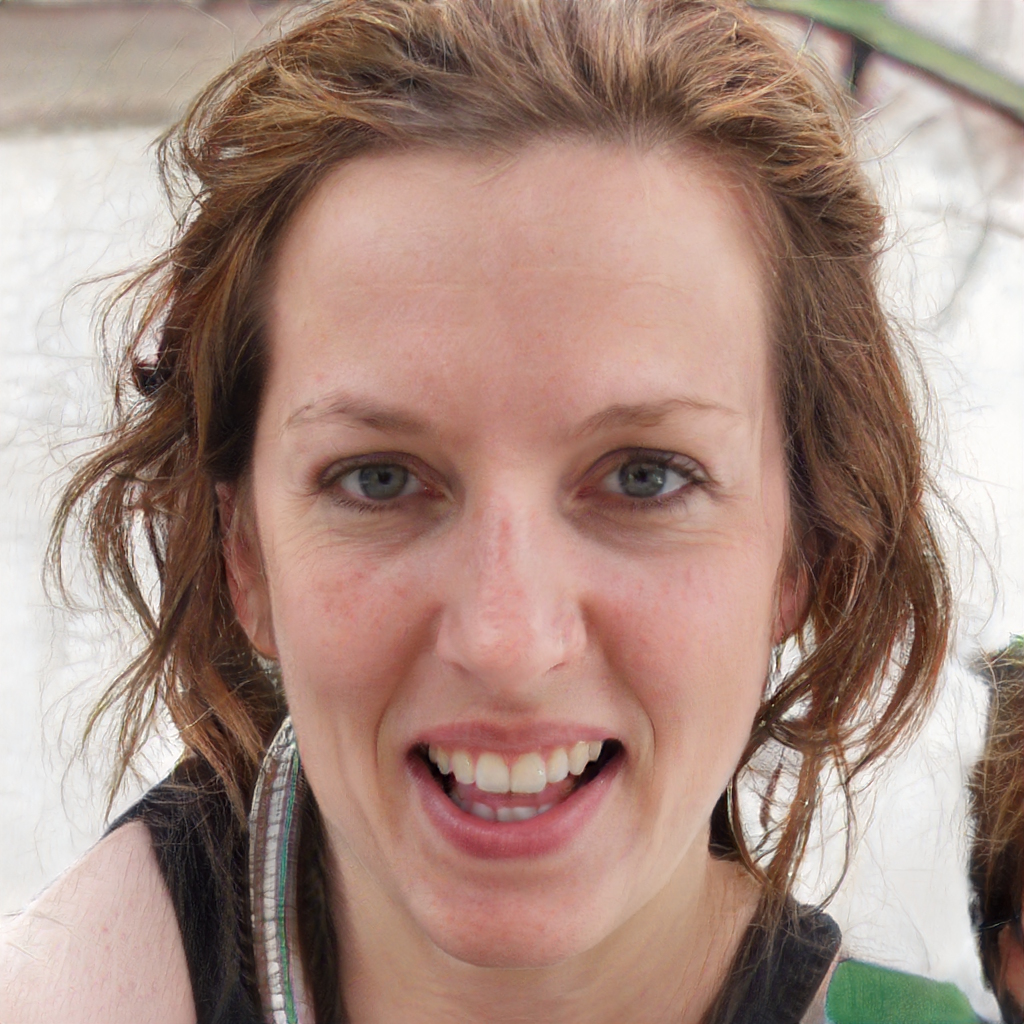
Label: Colored